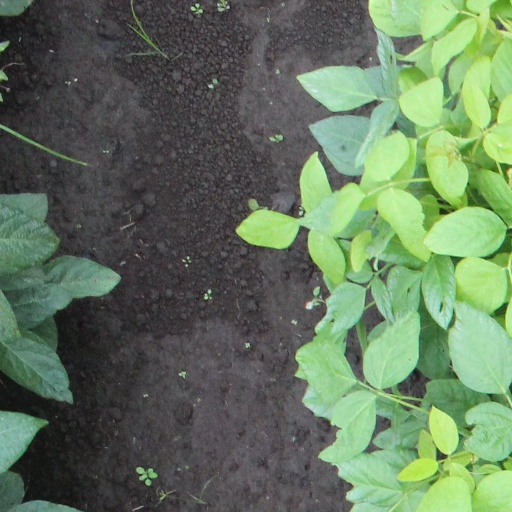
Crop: soybean